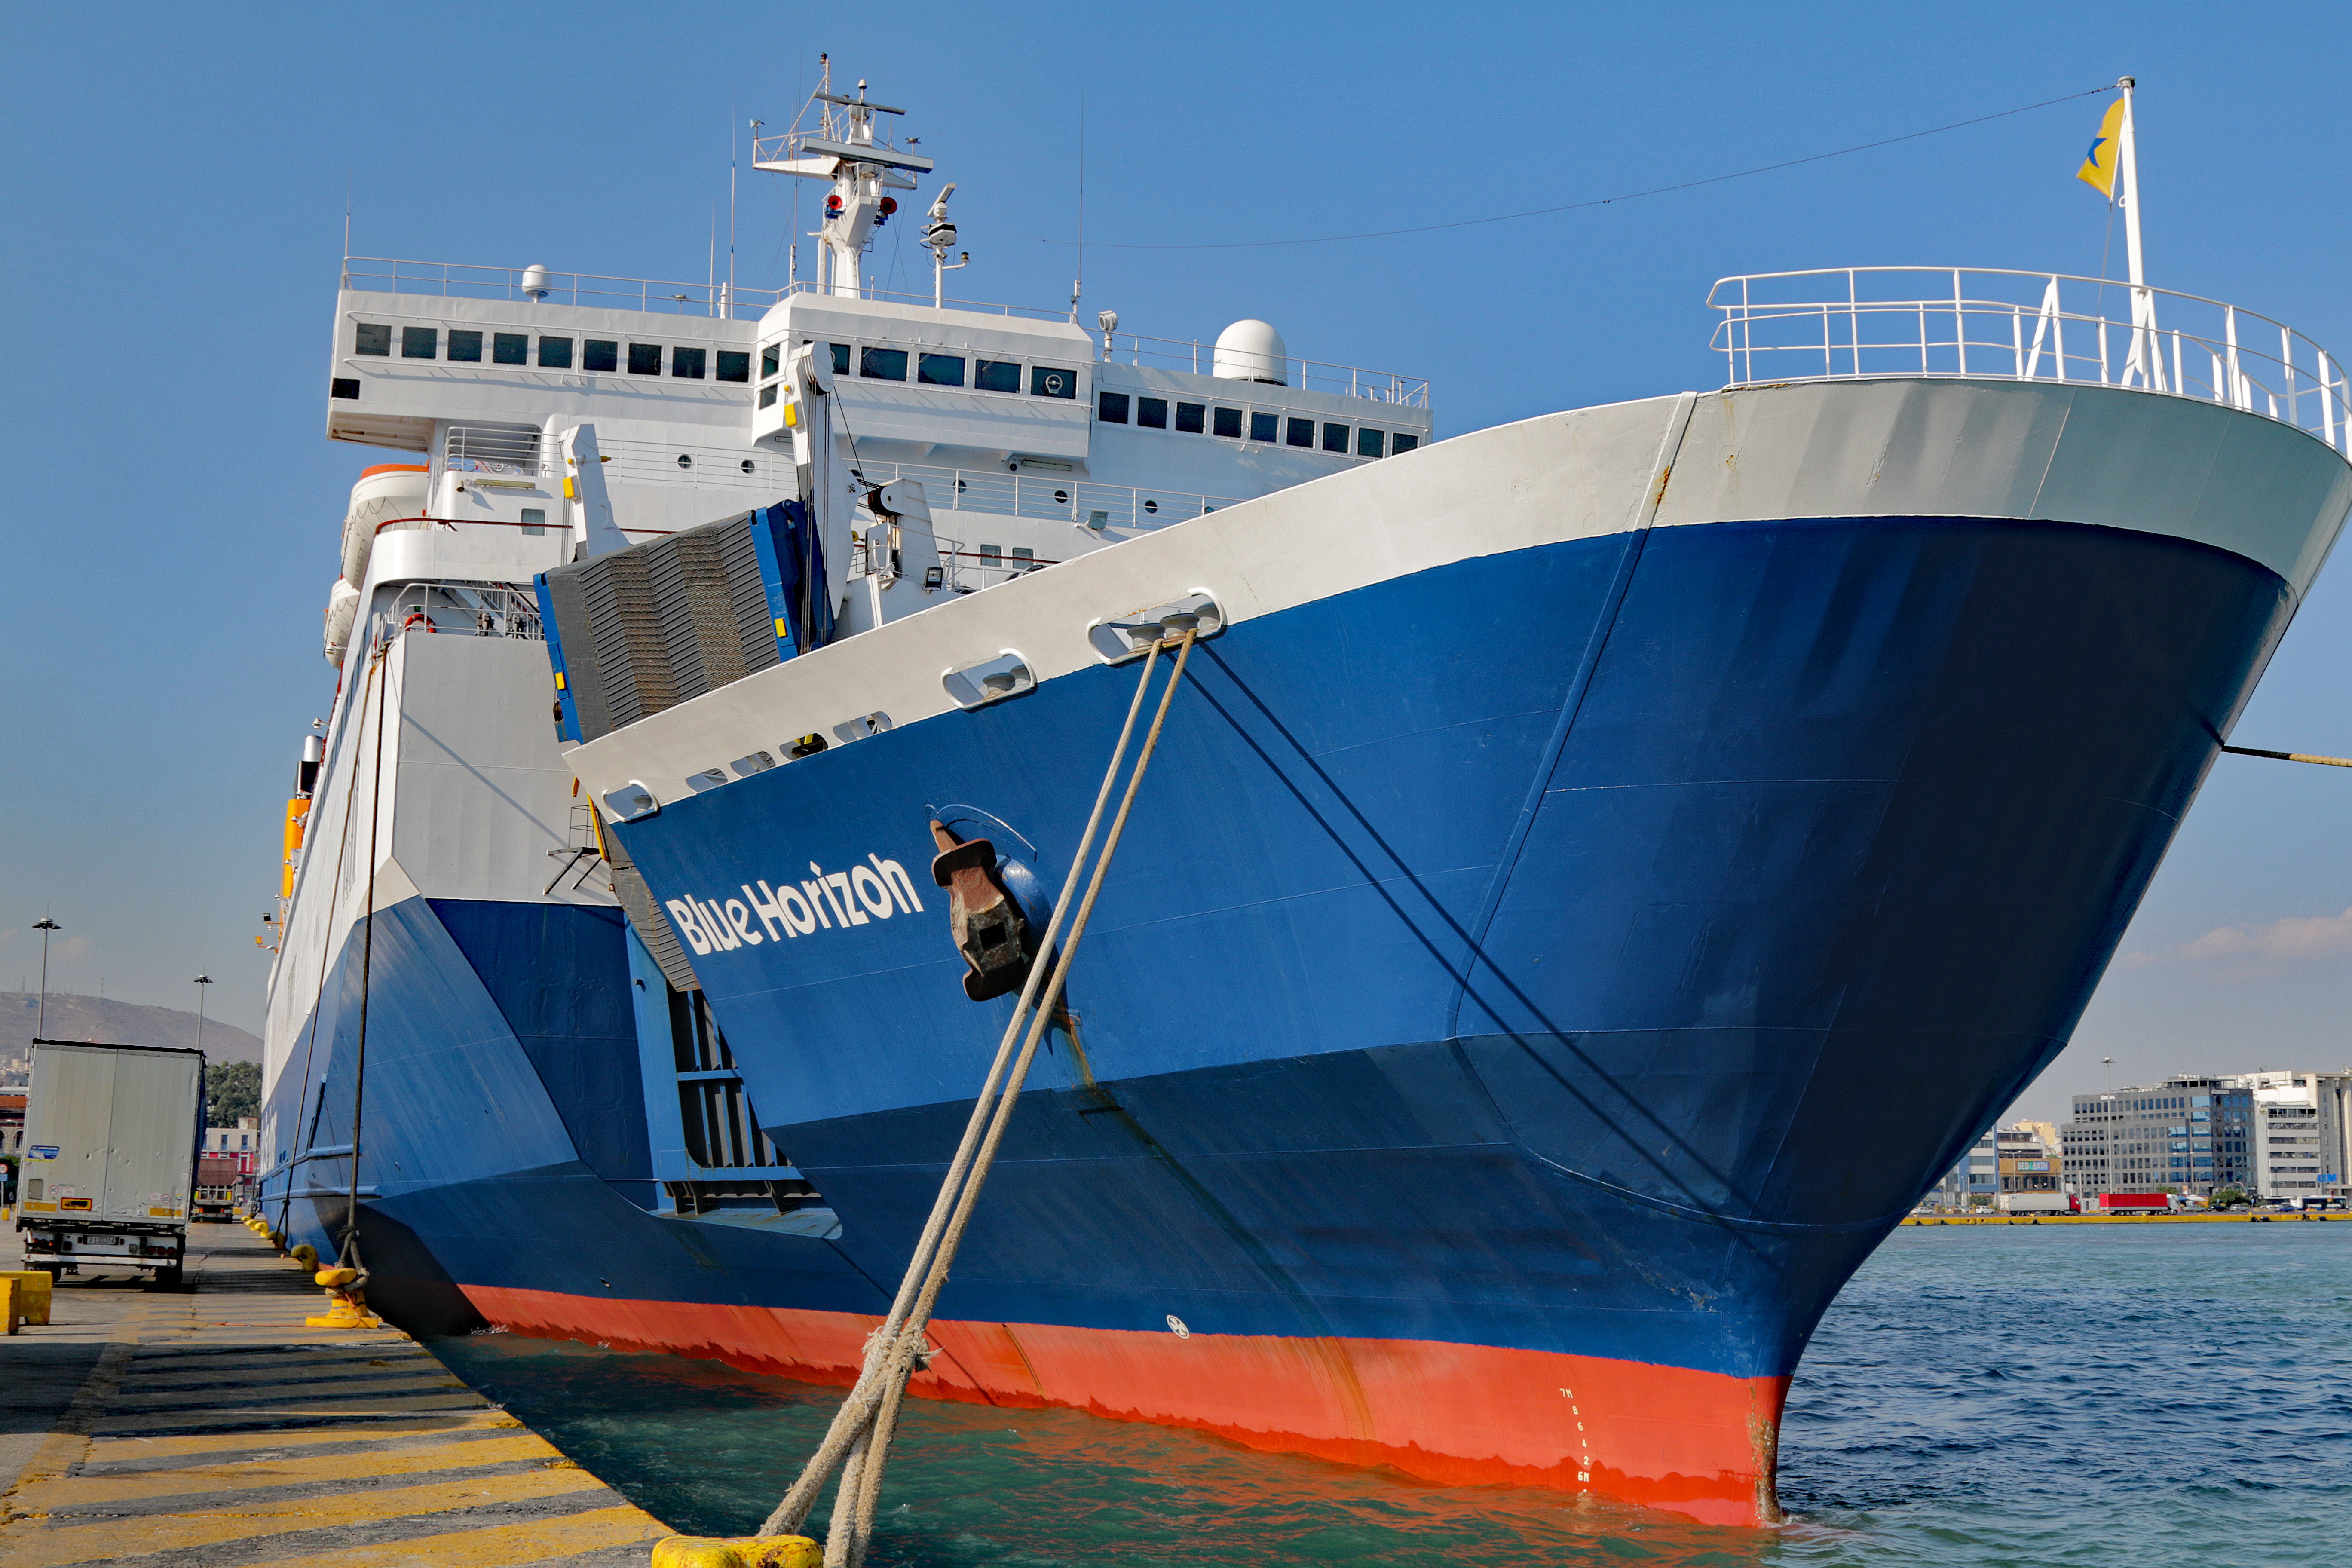
sea, water, ocean, horizon, dew, boat, ship, boot, vehicle, holiday, blue, port, tourism, cargo ship, ferry, holidays, homes, anchor, greece, watercraft, historically, container ship, fishing vessel, loading, passenger ship, front view, freight transport, piraeus, tank ship, bulk carrier